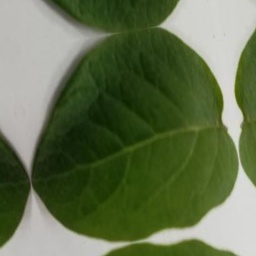
Etiqueta: Sana